Frank Welker filmography

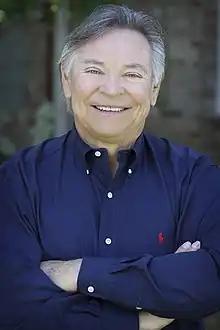
Welker in 2016

Frank Welker is an American actor who specializes in voice acting and has contributed character voices and other vocal effects to American television and motion pictures.